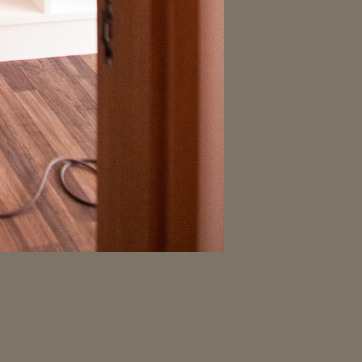
Material: wood